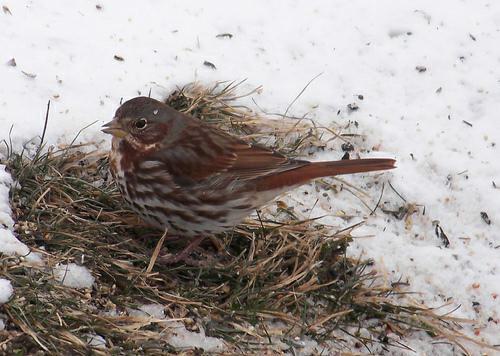
A photo of a fox sparrow